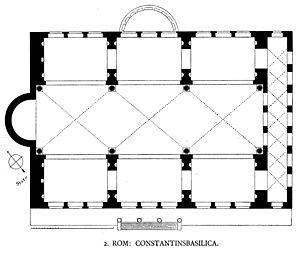
Le colosse de Constantin est une statue colossale acrolithe de Constantin le Grand, qui occupait autrefois l'abside ouest de la basilique de Maxence et Constantin, sur le Forum Romain, à Rome. Certaines parties du colosse sont exposées dans la cour du palais des Conservateurs des Musées capitolins.
La basilique de Maxence et Constantin, ou Basilica Nova, fut commencée par l'empereur Maxence au début du IVᵉ siècle et terminée par Constantin Iᵉʳ, vainqueur de Maxence, à la bataille du pont Milvius.